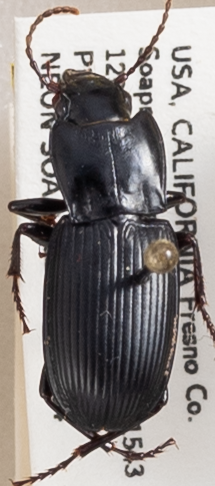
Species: Pterostichus serripes
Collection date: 2018-06-04
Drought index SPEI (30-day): -0.71
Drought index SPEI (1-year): -0.39
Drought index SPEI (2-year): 0.8